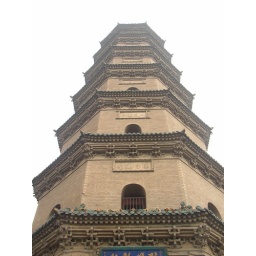
sign above the padlocked door read &amp;quot;Please feel free to go inside.&amp;quot;